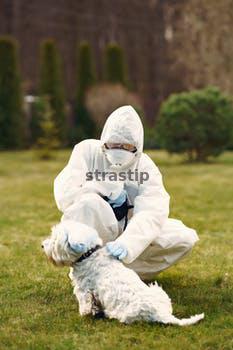
Label: Watermark